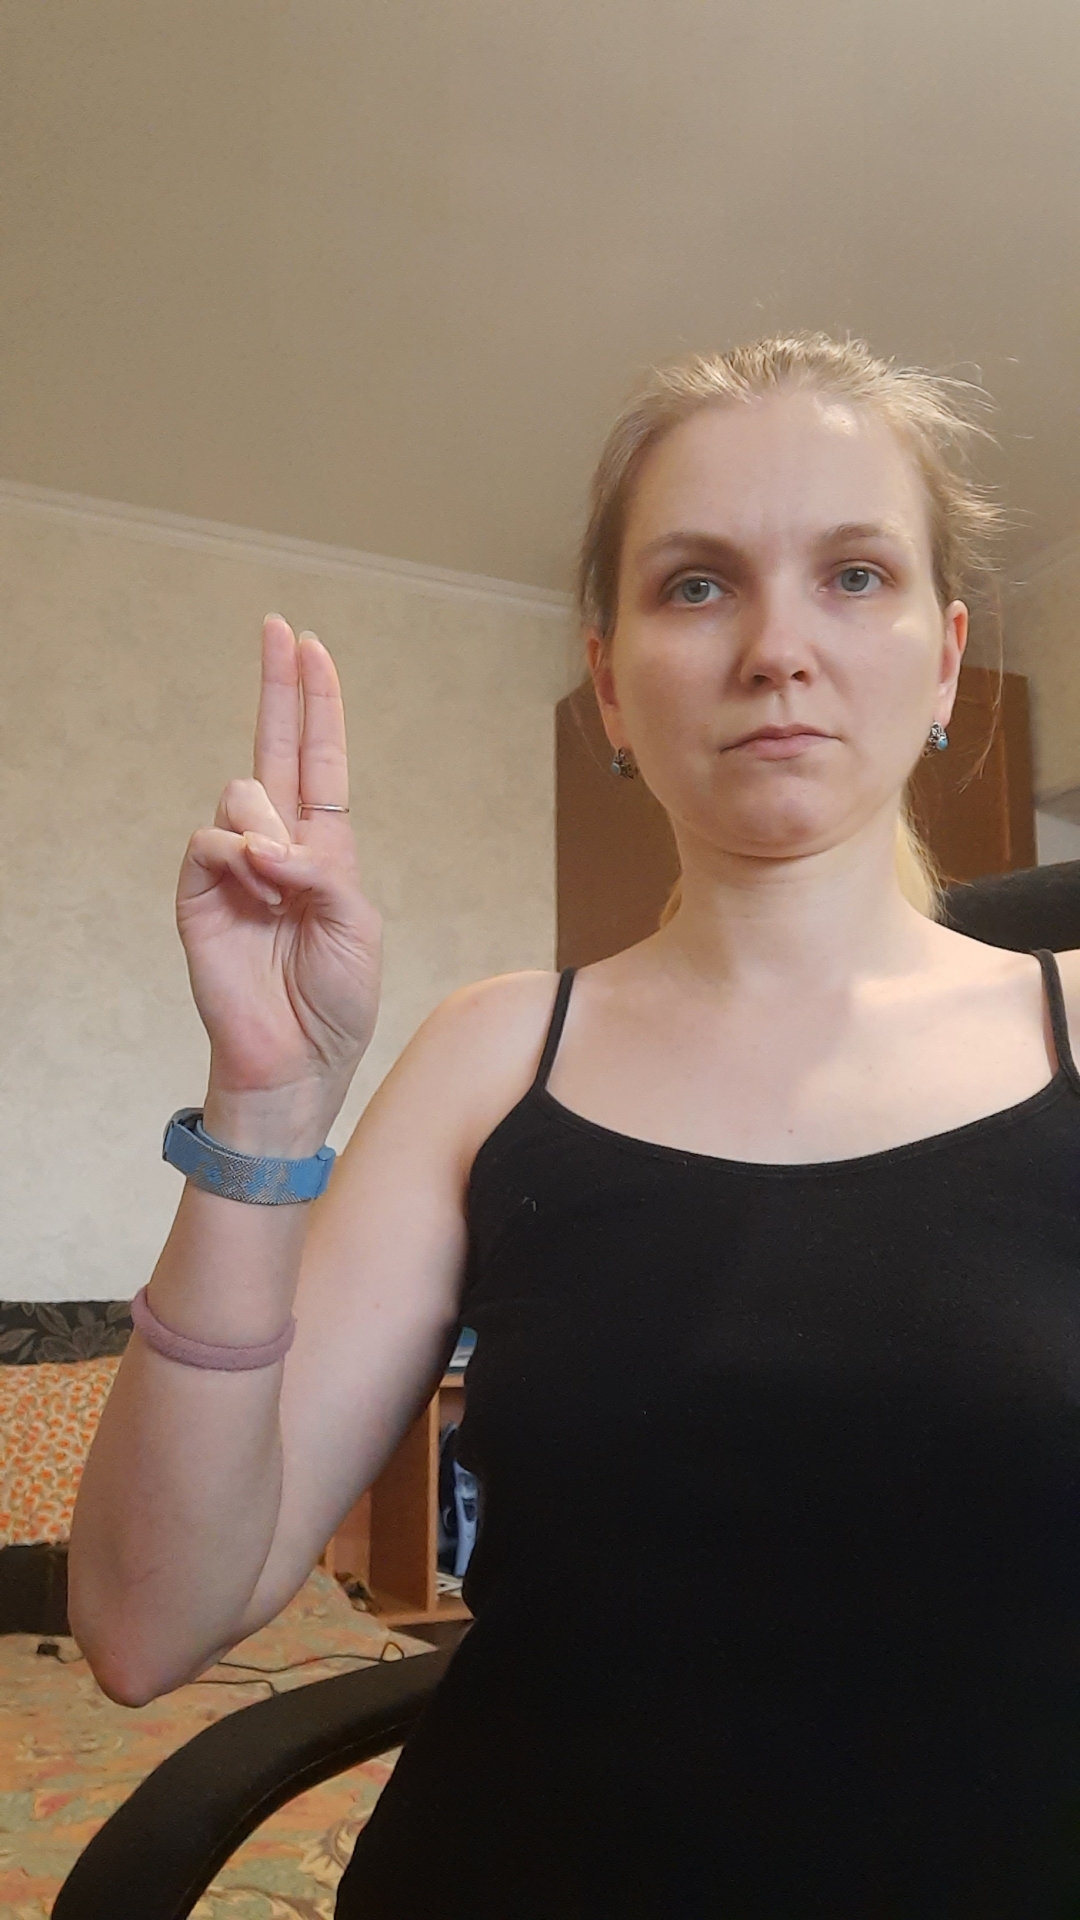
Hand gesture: two_up